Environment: real
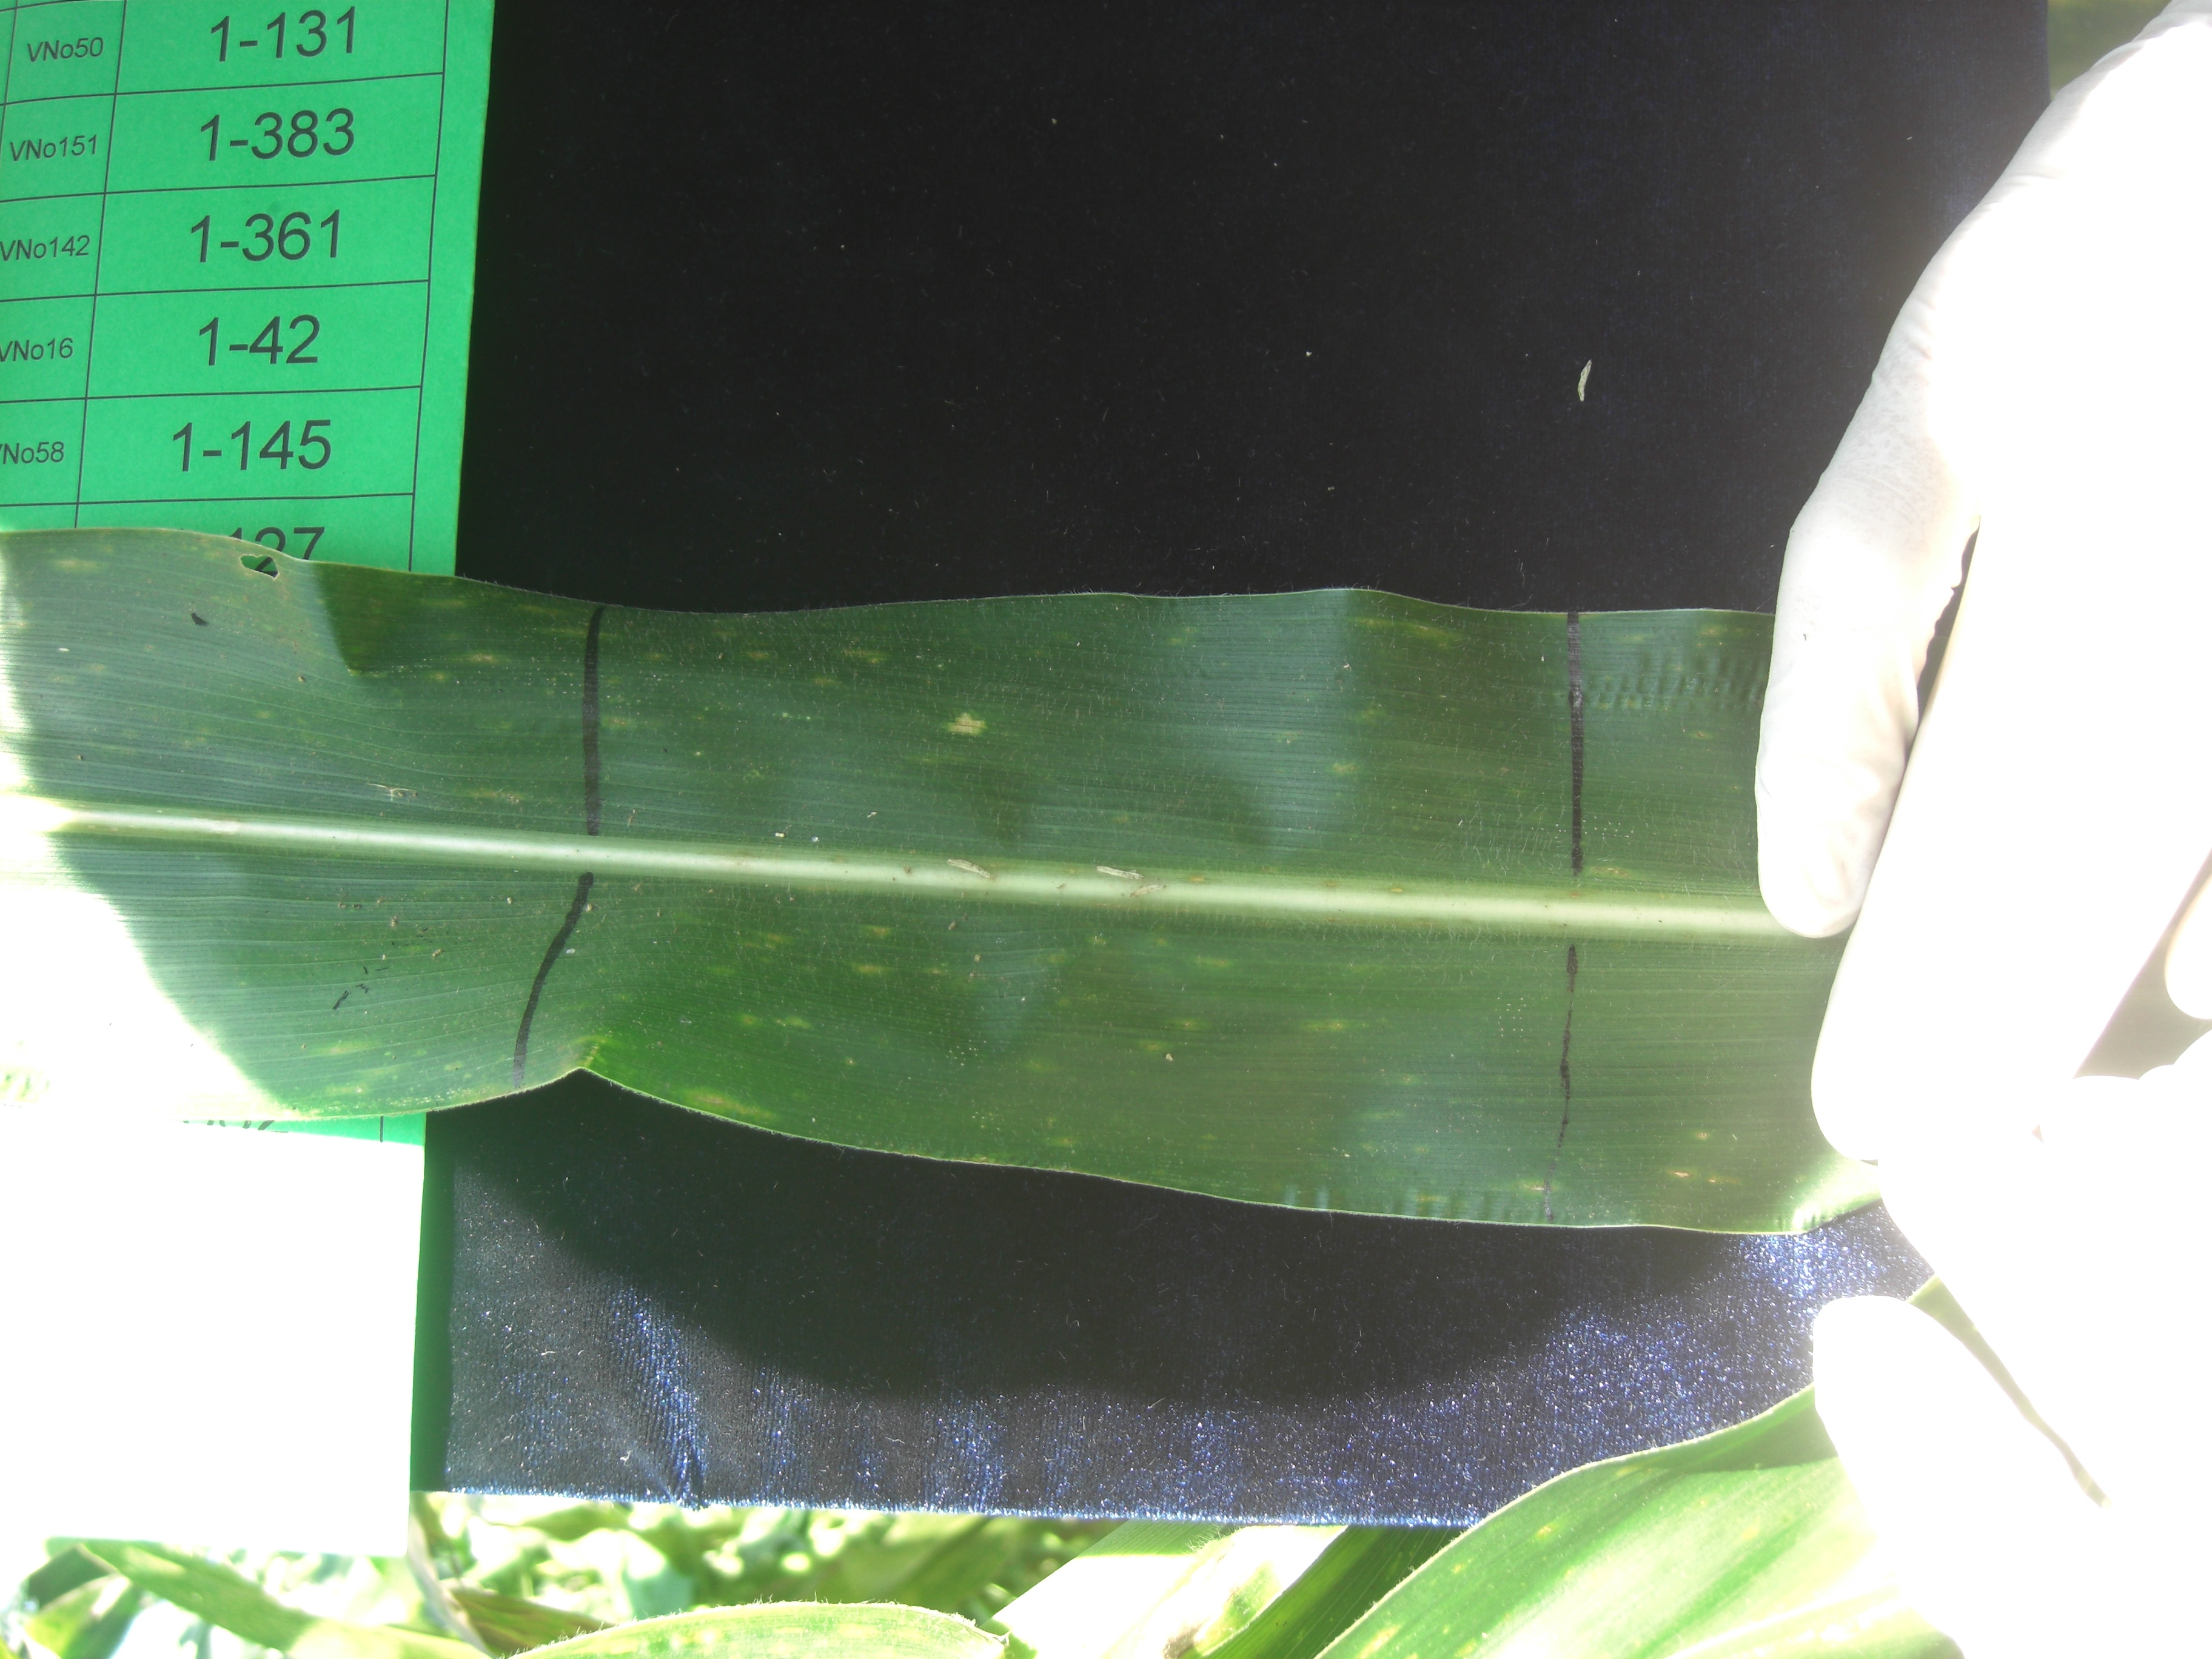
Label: gray_leaf_spot